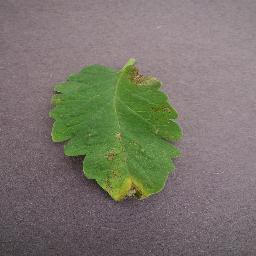
Label: Tomato___Late_blight